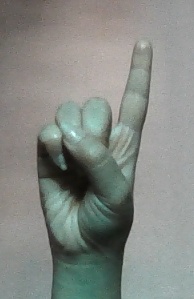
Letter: bb